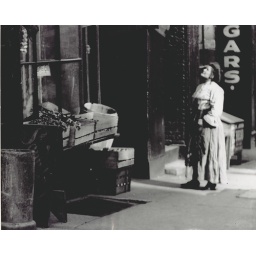
Woman standing in front of a produce stand looking up at the building on an unidentified street